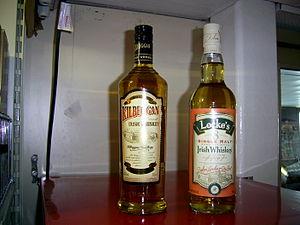
Cooley est une distillerie irlandaise. Elle a été recréée en 1987 par un Irlandais John Teeling. La distillerie est localisée sur la péninsule de Cooley, dans le Comté de Louth sur la côte orientale de l'Irlande.